Cesare Cremonini (philosopher)

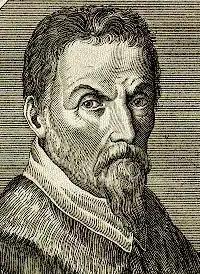

Cesare Cremonini (22 December 1550 – 19 July 1631), sometimes Cesare Cremonino, was an Italian academic and professor of natural philosophy. His Latinized name was Cæsar Cremoninus or Cæsar Cremonius. Considered one of the greatest philosophers in his time, patronized by Alfonso II d'Este, Duke of Ferrara, corresponding with kings and princes who had his portrait, paid twice the salary of Galileo Galilei, he is now more remembered as an infamous side actor of the Galileo affair, being one of the two scholars who refused to look through Galileo's telescope.